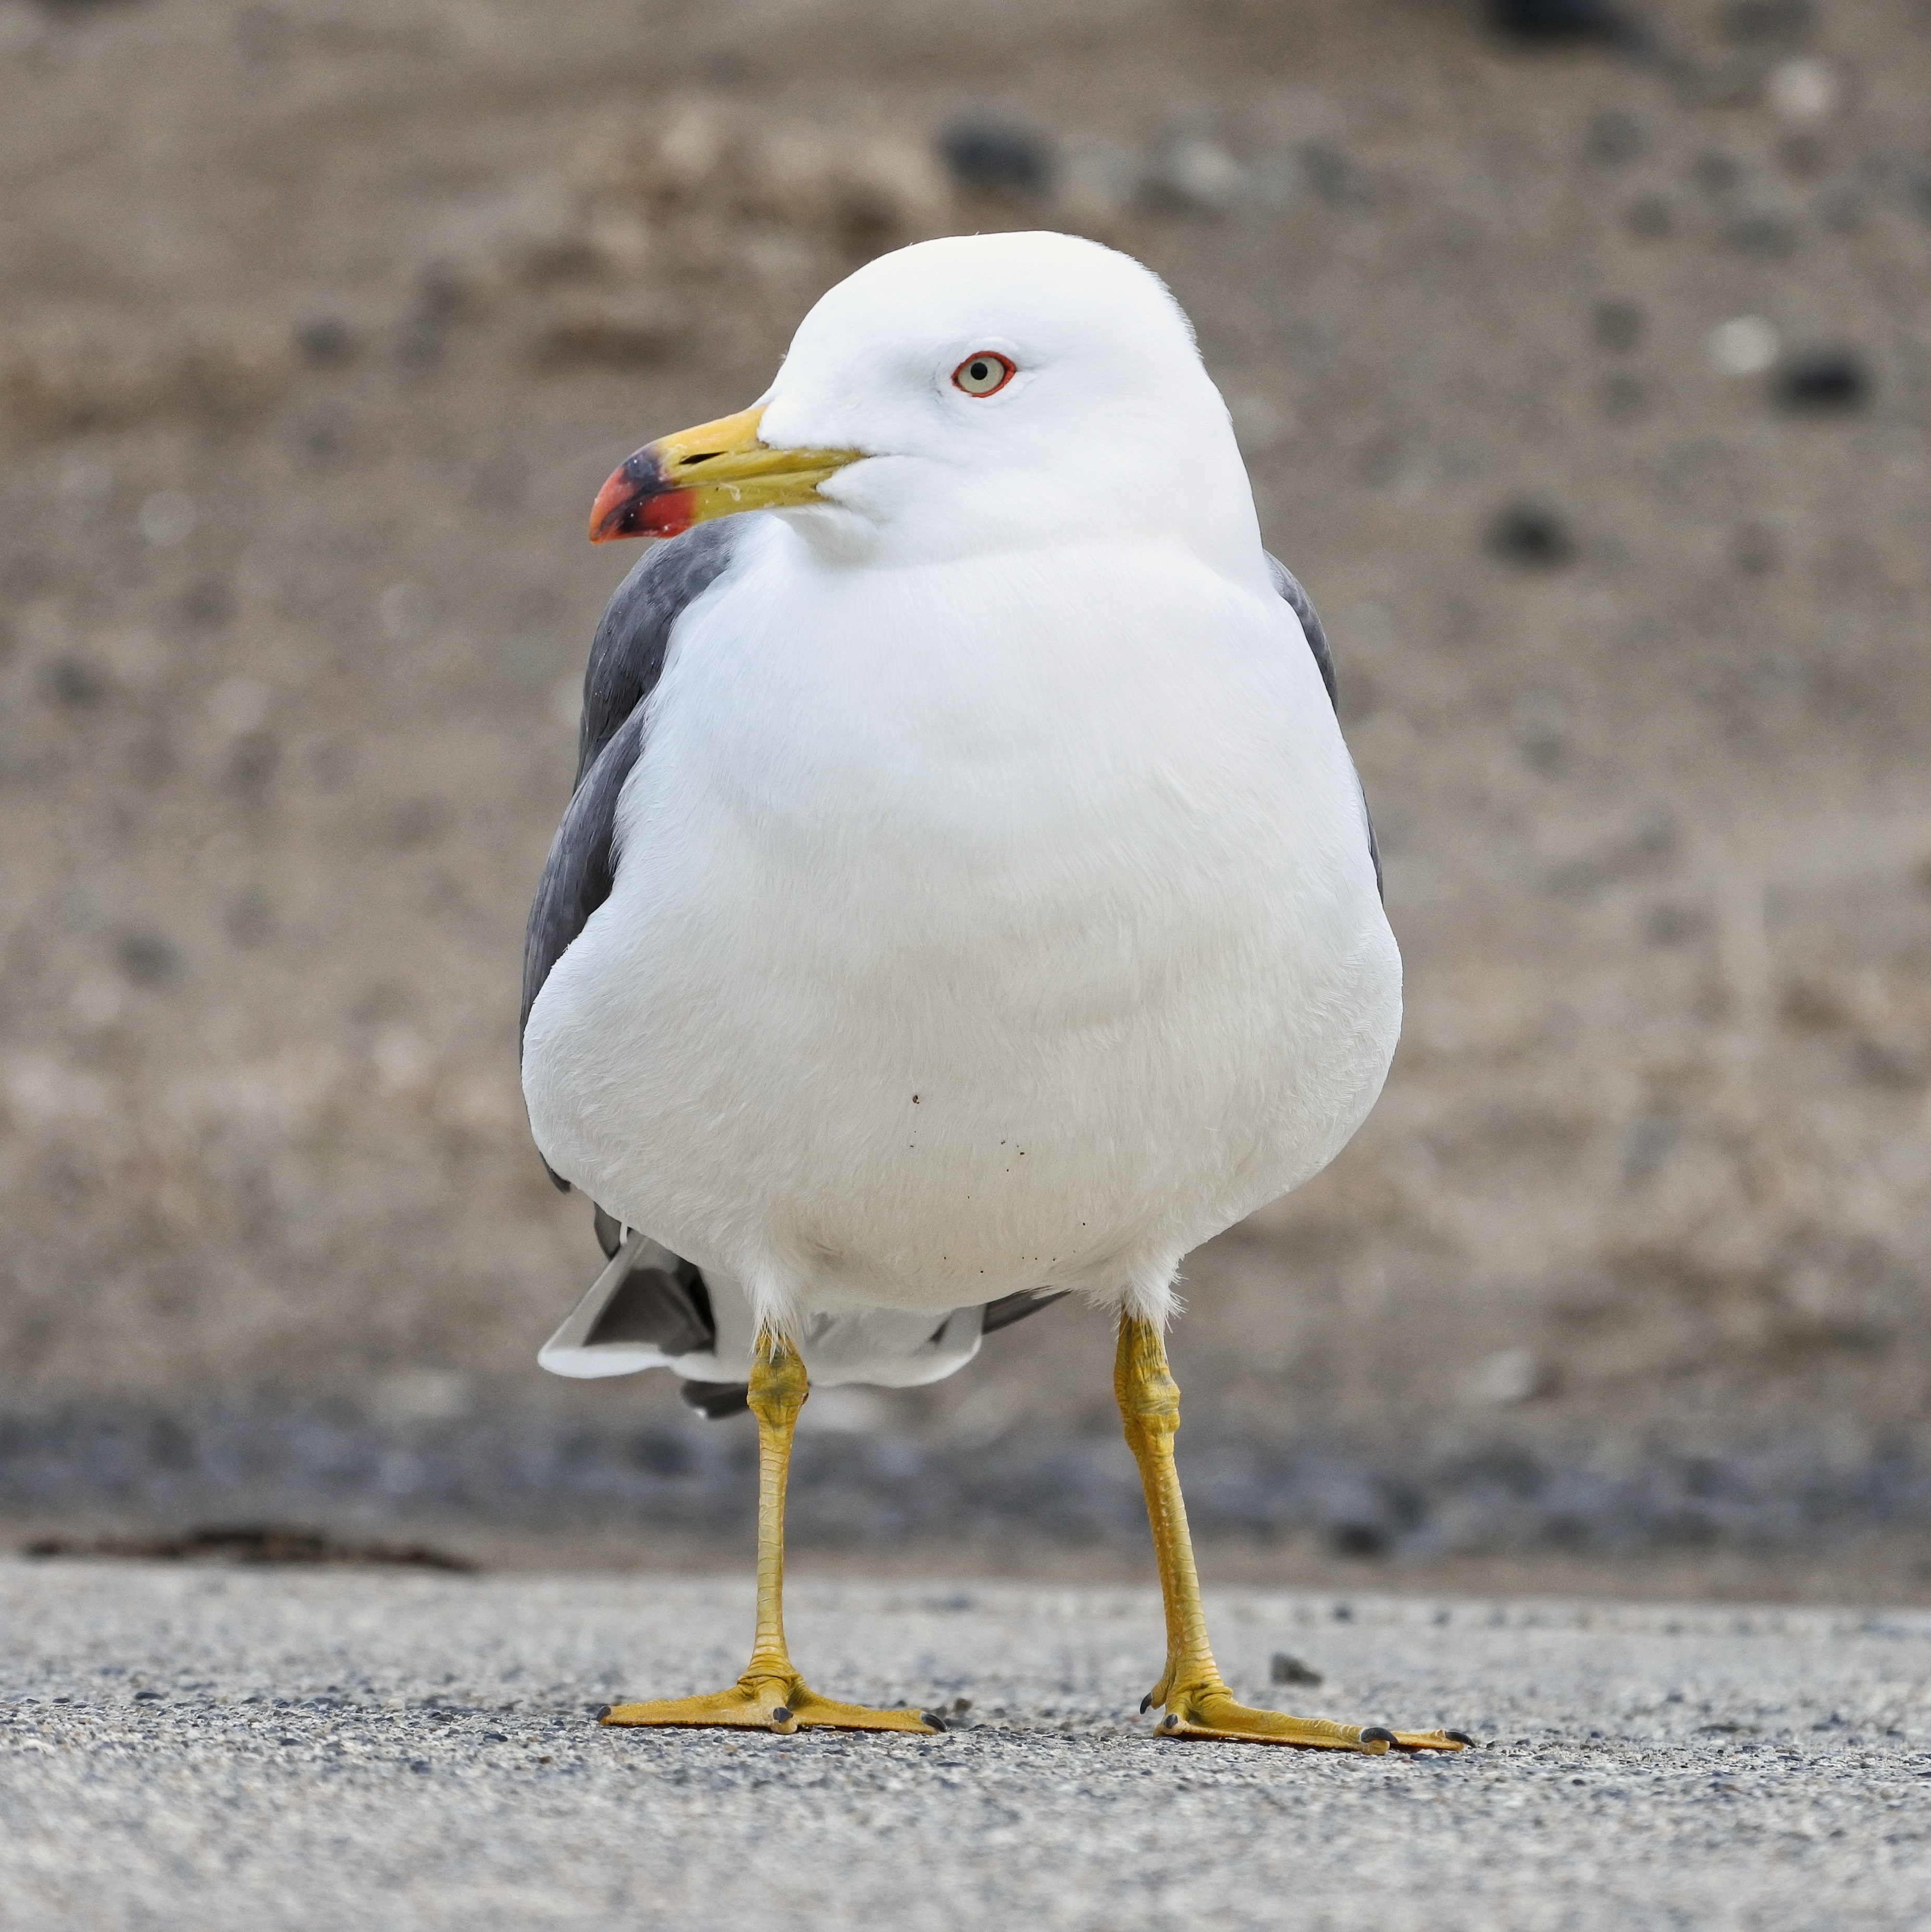
beach, bird, animal, seabird, seagull, wildlife, gull, beak, natural, fauna, wild animal, free, vertebrate, promenade, shorebird, sea gull, charadriiformes, european herring gull, unrestrained